Vehicle registration plates of Monaco

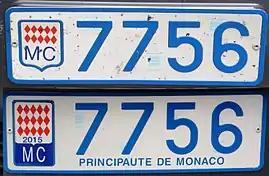
Registration plates of Monaco (front above and rear below)

Number plates of Monaco are used to identify registered vehicles in Monaco. The plates are 260 by 110 millimeters, making them significantly smaller than most other European countries, and contain four numbers and/or letters. The number plates have a blue font on a white background and have the coat of arms of Monaco on the left side with the country code (MC) below. The rear plates also contain the annum number to attest that tax has been paid between the coat of arms and country code and ""Principauté de Monaco"" ("Principality of Monaco" in French) in blue below the serial. All plates starting with "000" belong to the family of Albert II, Prince of Monaco.